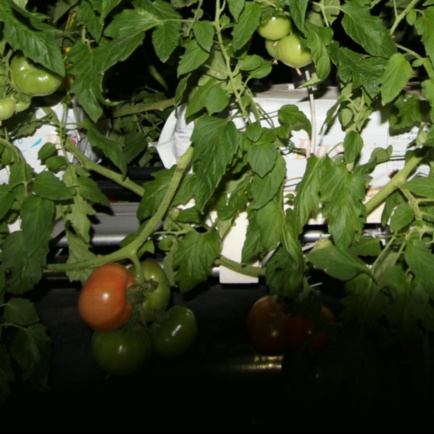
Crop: tomato